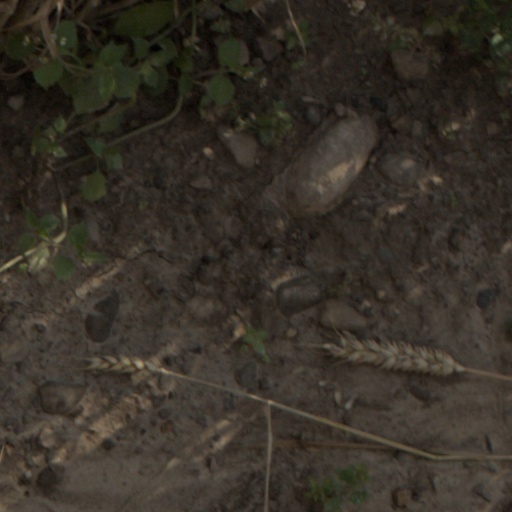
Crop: wheat